Toyota TS050 Hybrid

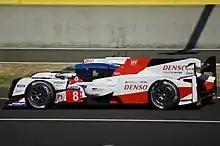
#8 Toyota TS050 Hybrid during the 2017 24 Hours of Le Mans

For the 2017 FIA World Endurance Championship, the TS050 underwent a substantial redesign, with majority of the previous year's bodywork being heavily modified or removed, with the monocoque being the sole piece of bodywork which was carried over. At the front of the car, the nose was raised slightly, while an undercut was made into the sidepod of the car. Internally, the car also underwent changes, with the coolers being relocated and the rear suspension layout being slightly modified.